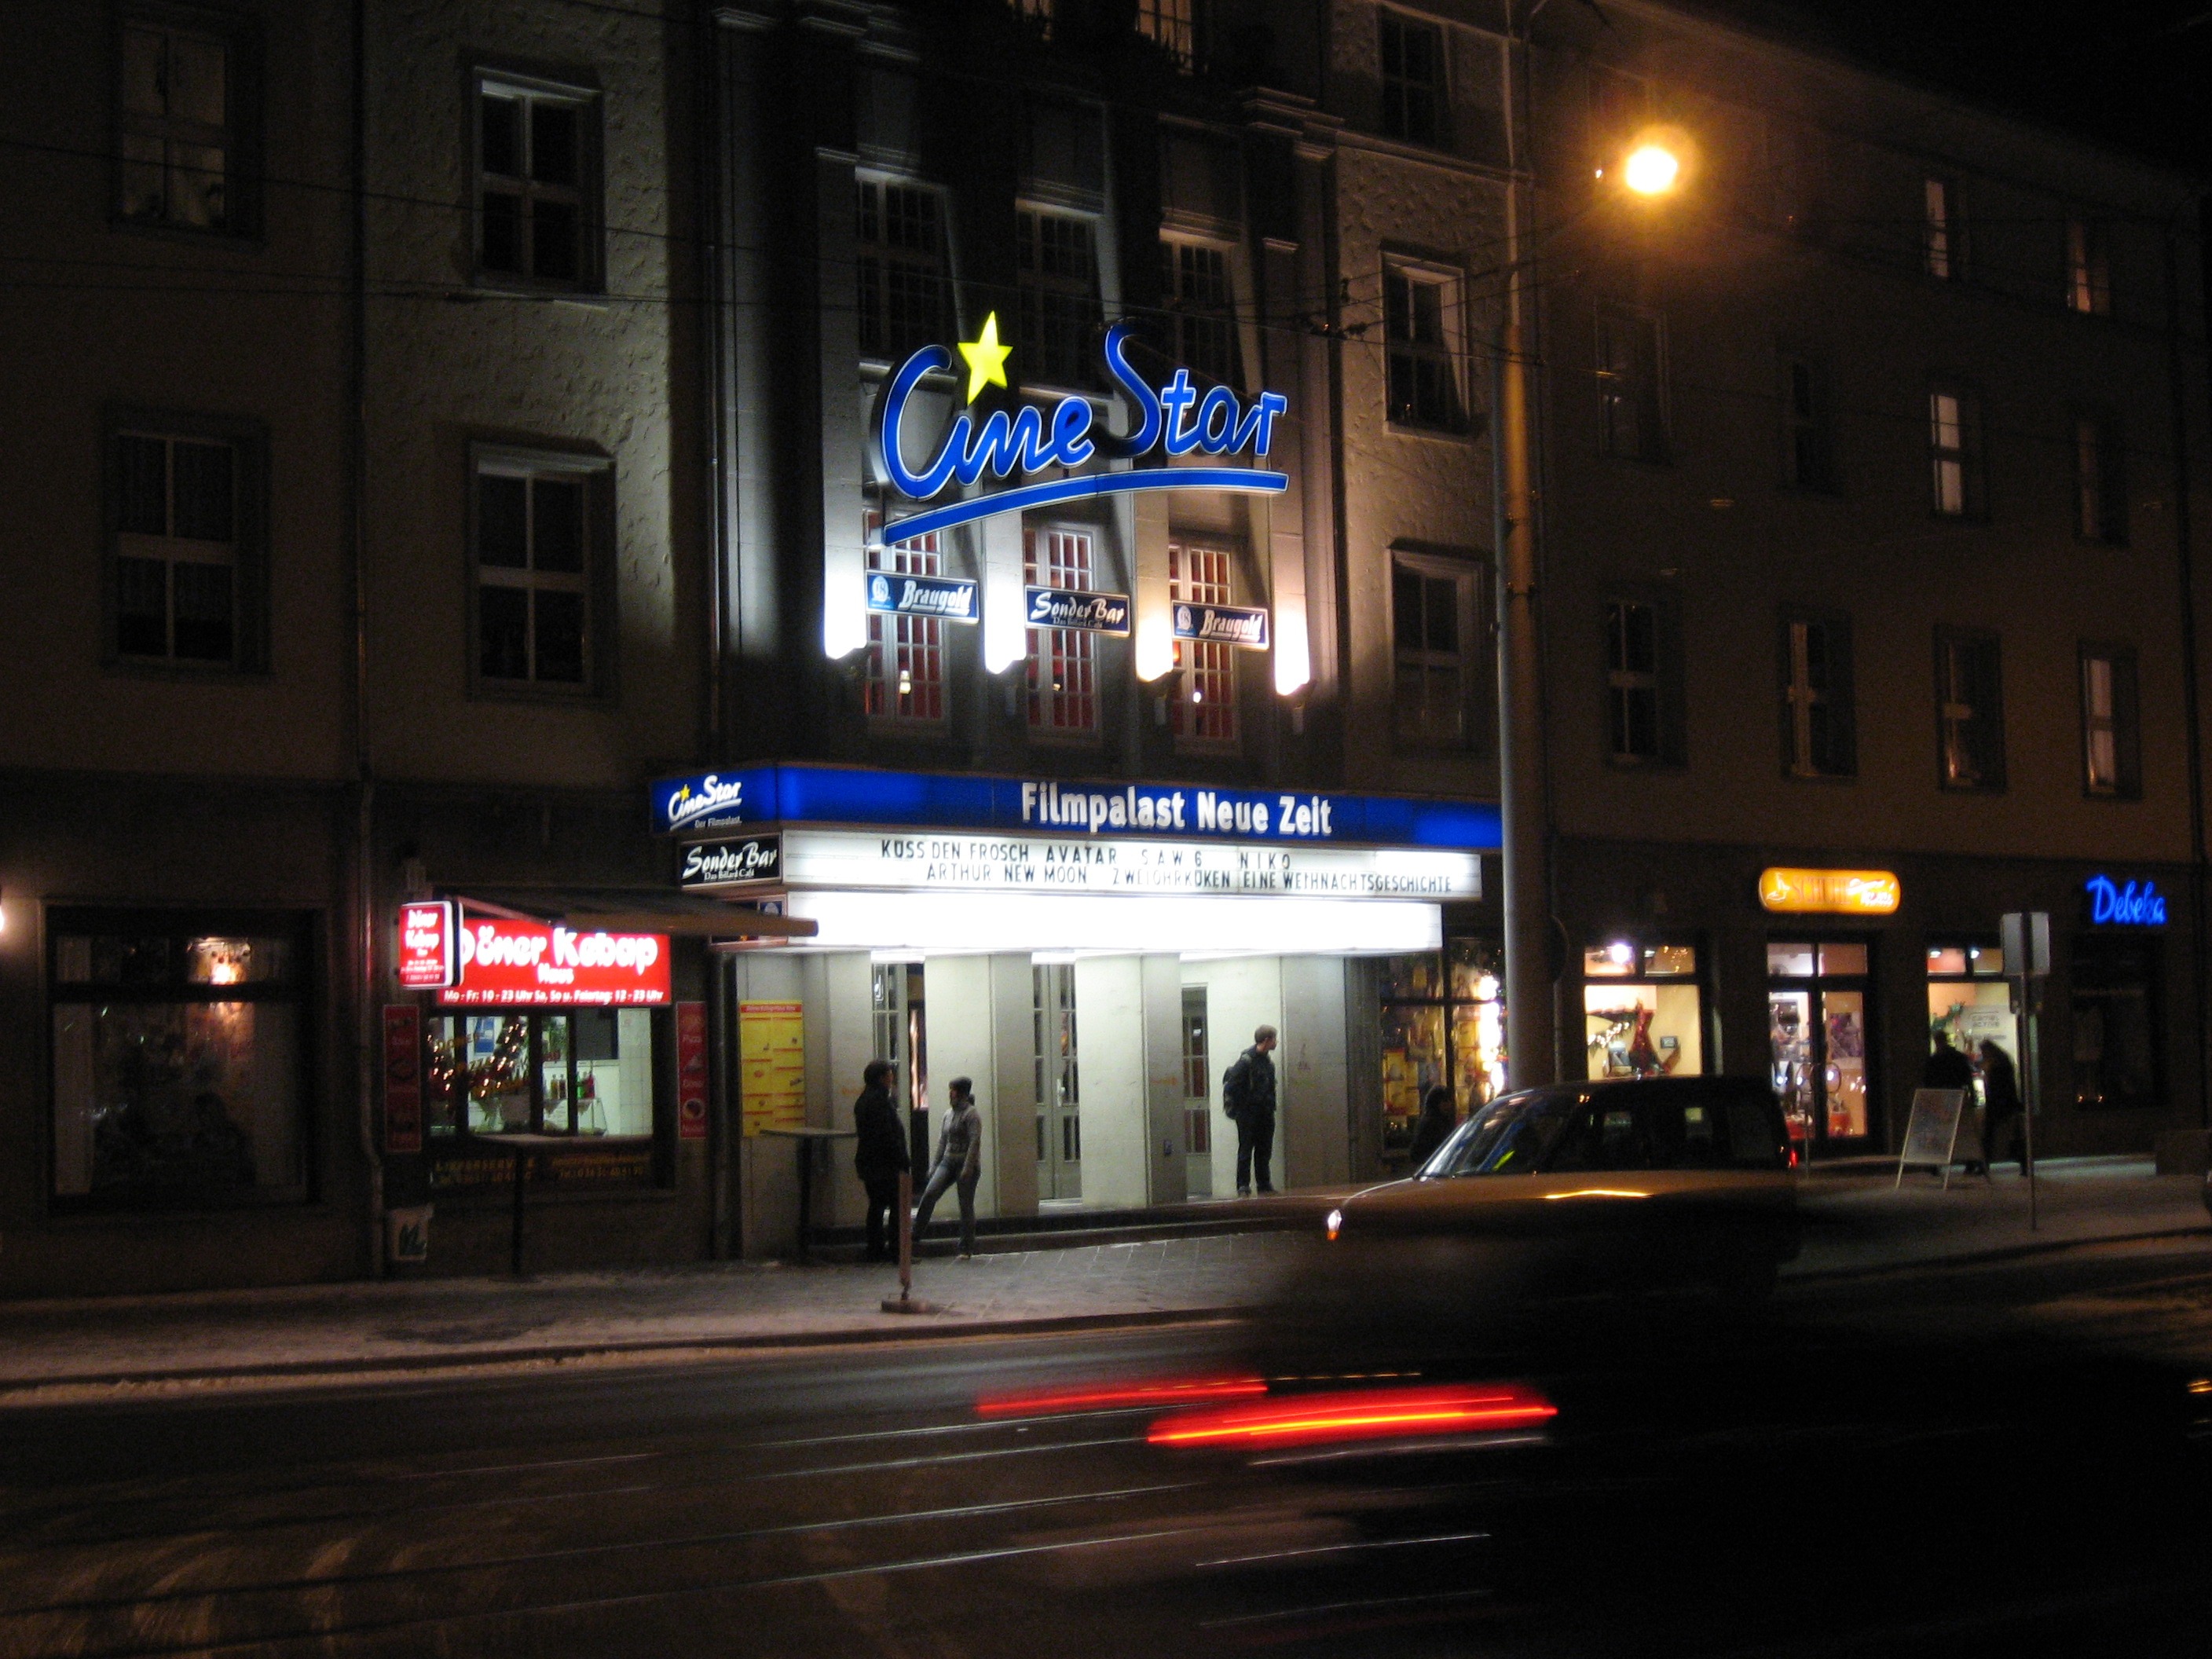
light, architecture, road, street, night, city, downtown, evening, darkness, signage, lighting, neon, neon sign, outside, theatre, lights, buildings, germany, vehicles, cities, movies, nordhausen, urban area